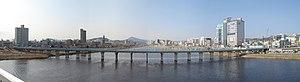
Ulsan est une ville portuaire située au sud-est de la Corée du Sud sur la mer du Japon, à une quarantaine de kilomètres de Busan. La ville compte 962 931 habitants et la ville métropolitaine 1 105 823 habitants. La ville a le statut de ville métropolitaine depuis le 15 juillet 1997.